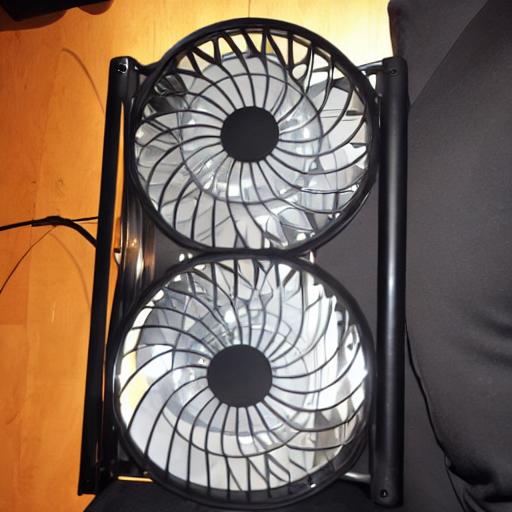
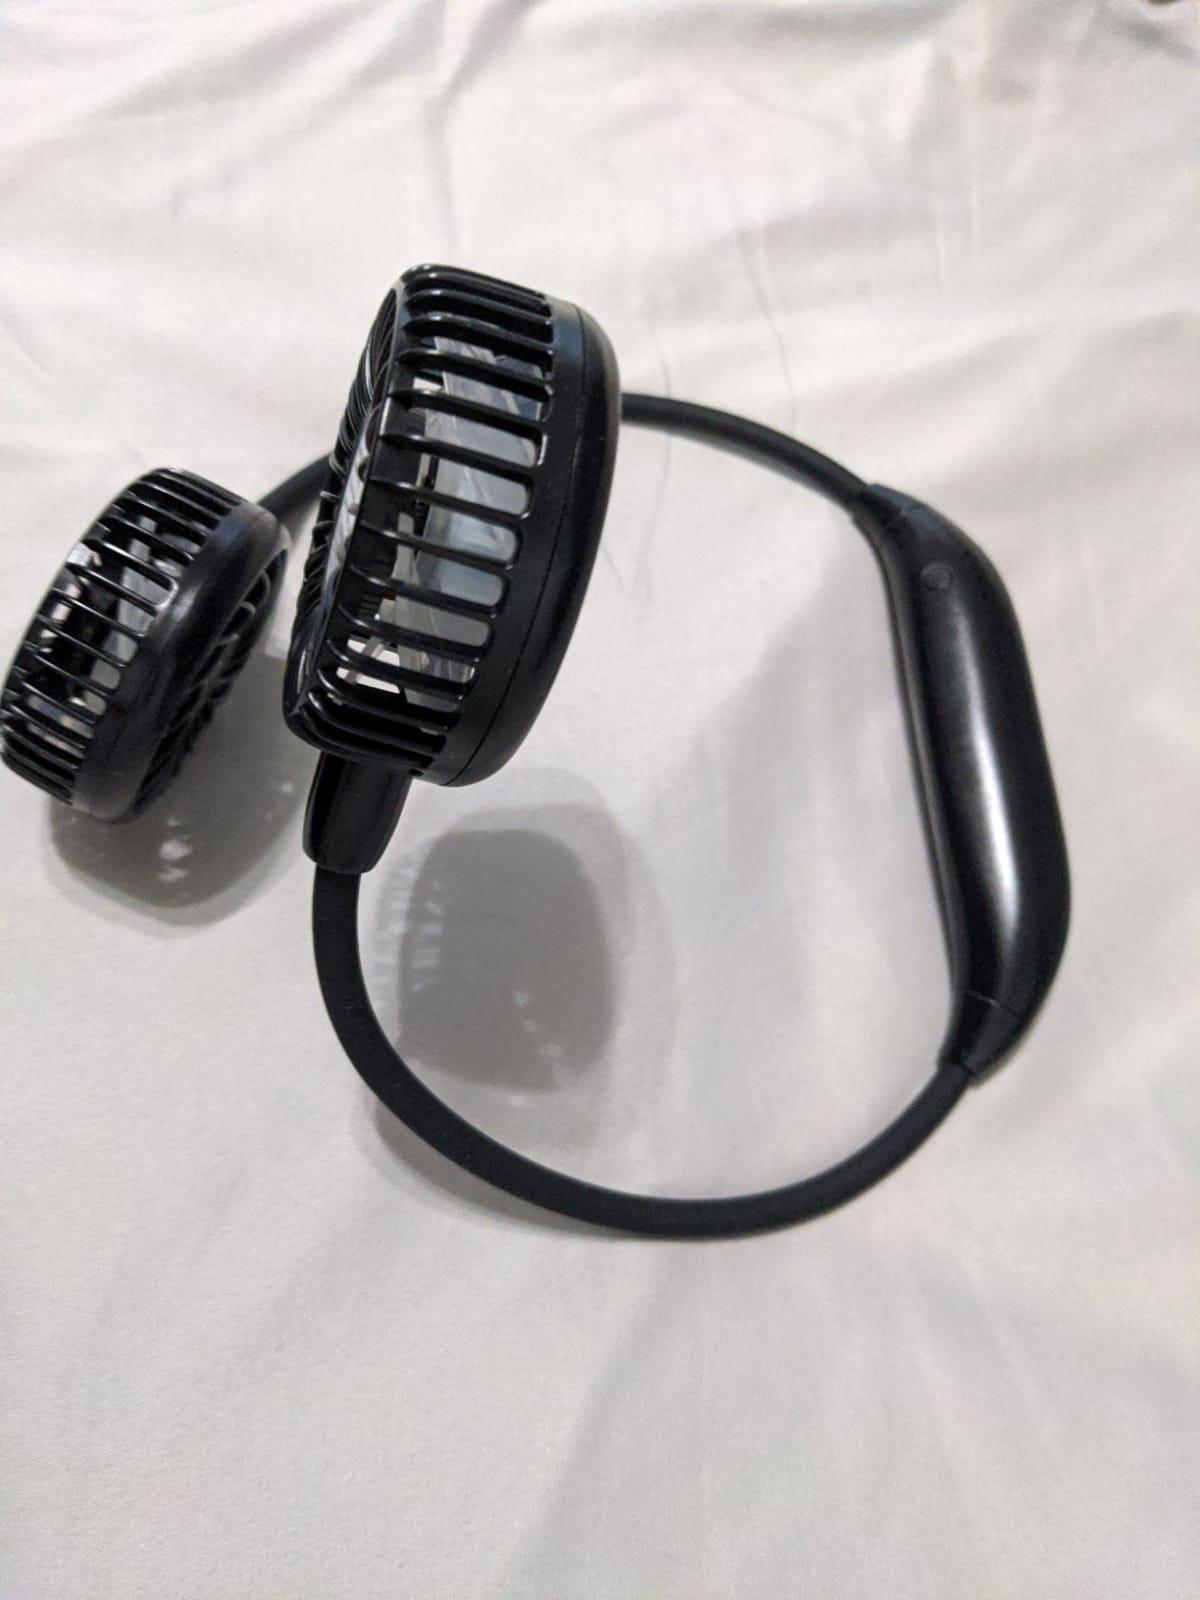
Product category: fan
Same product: no